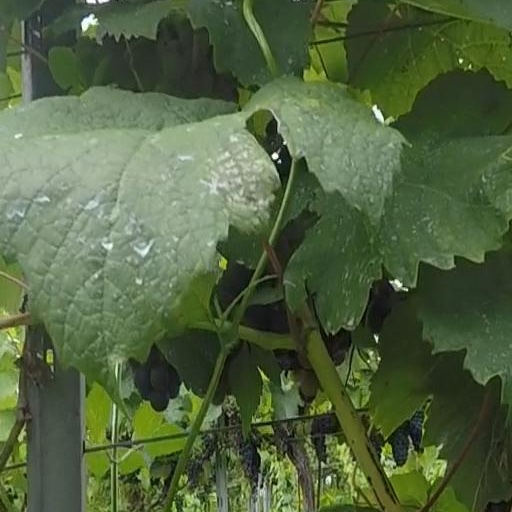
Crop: grape